Question: Please indicate a possible affordance area of the motorcycle that can be used for sitting on
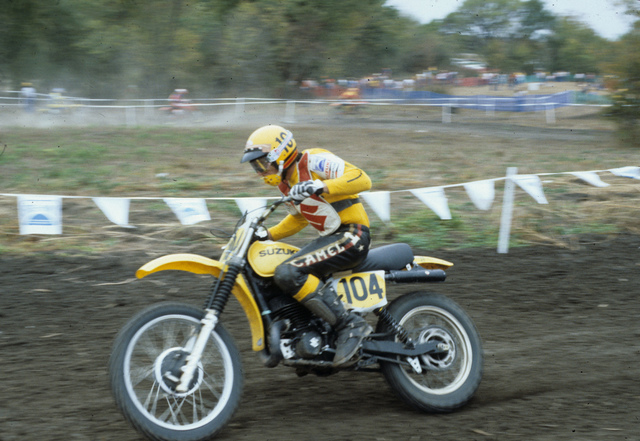
Answer: [330, 238.5, 408, 272.5]